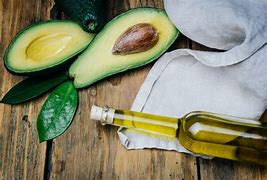
Label: Avocado